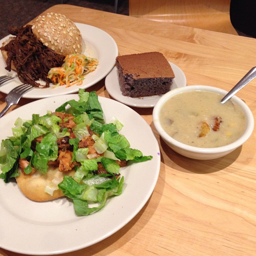
A bunch of different plates of food on a table.
a meal on table, sloppy joe, brownie. some soup and salad.
Three plates and a bowl of food on a table, the bowl has a spoon in it
A table topped with a salad and a piece of cake.
a couple of plates filled with food sitting on a table